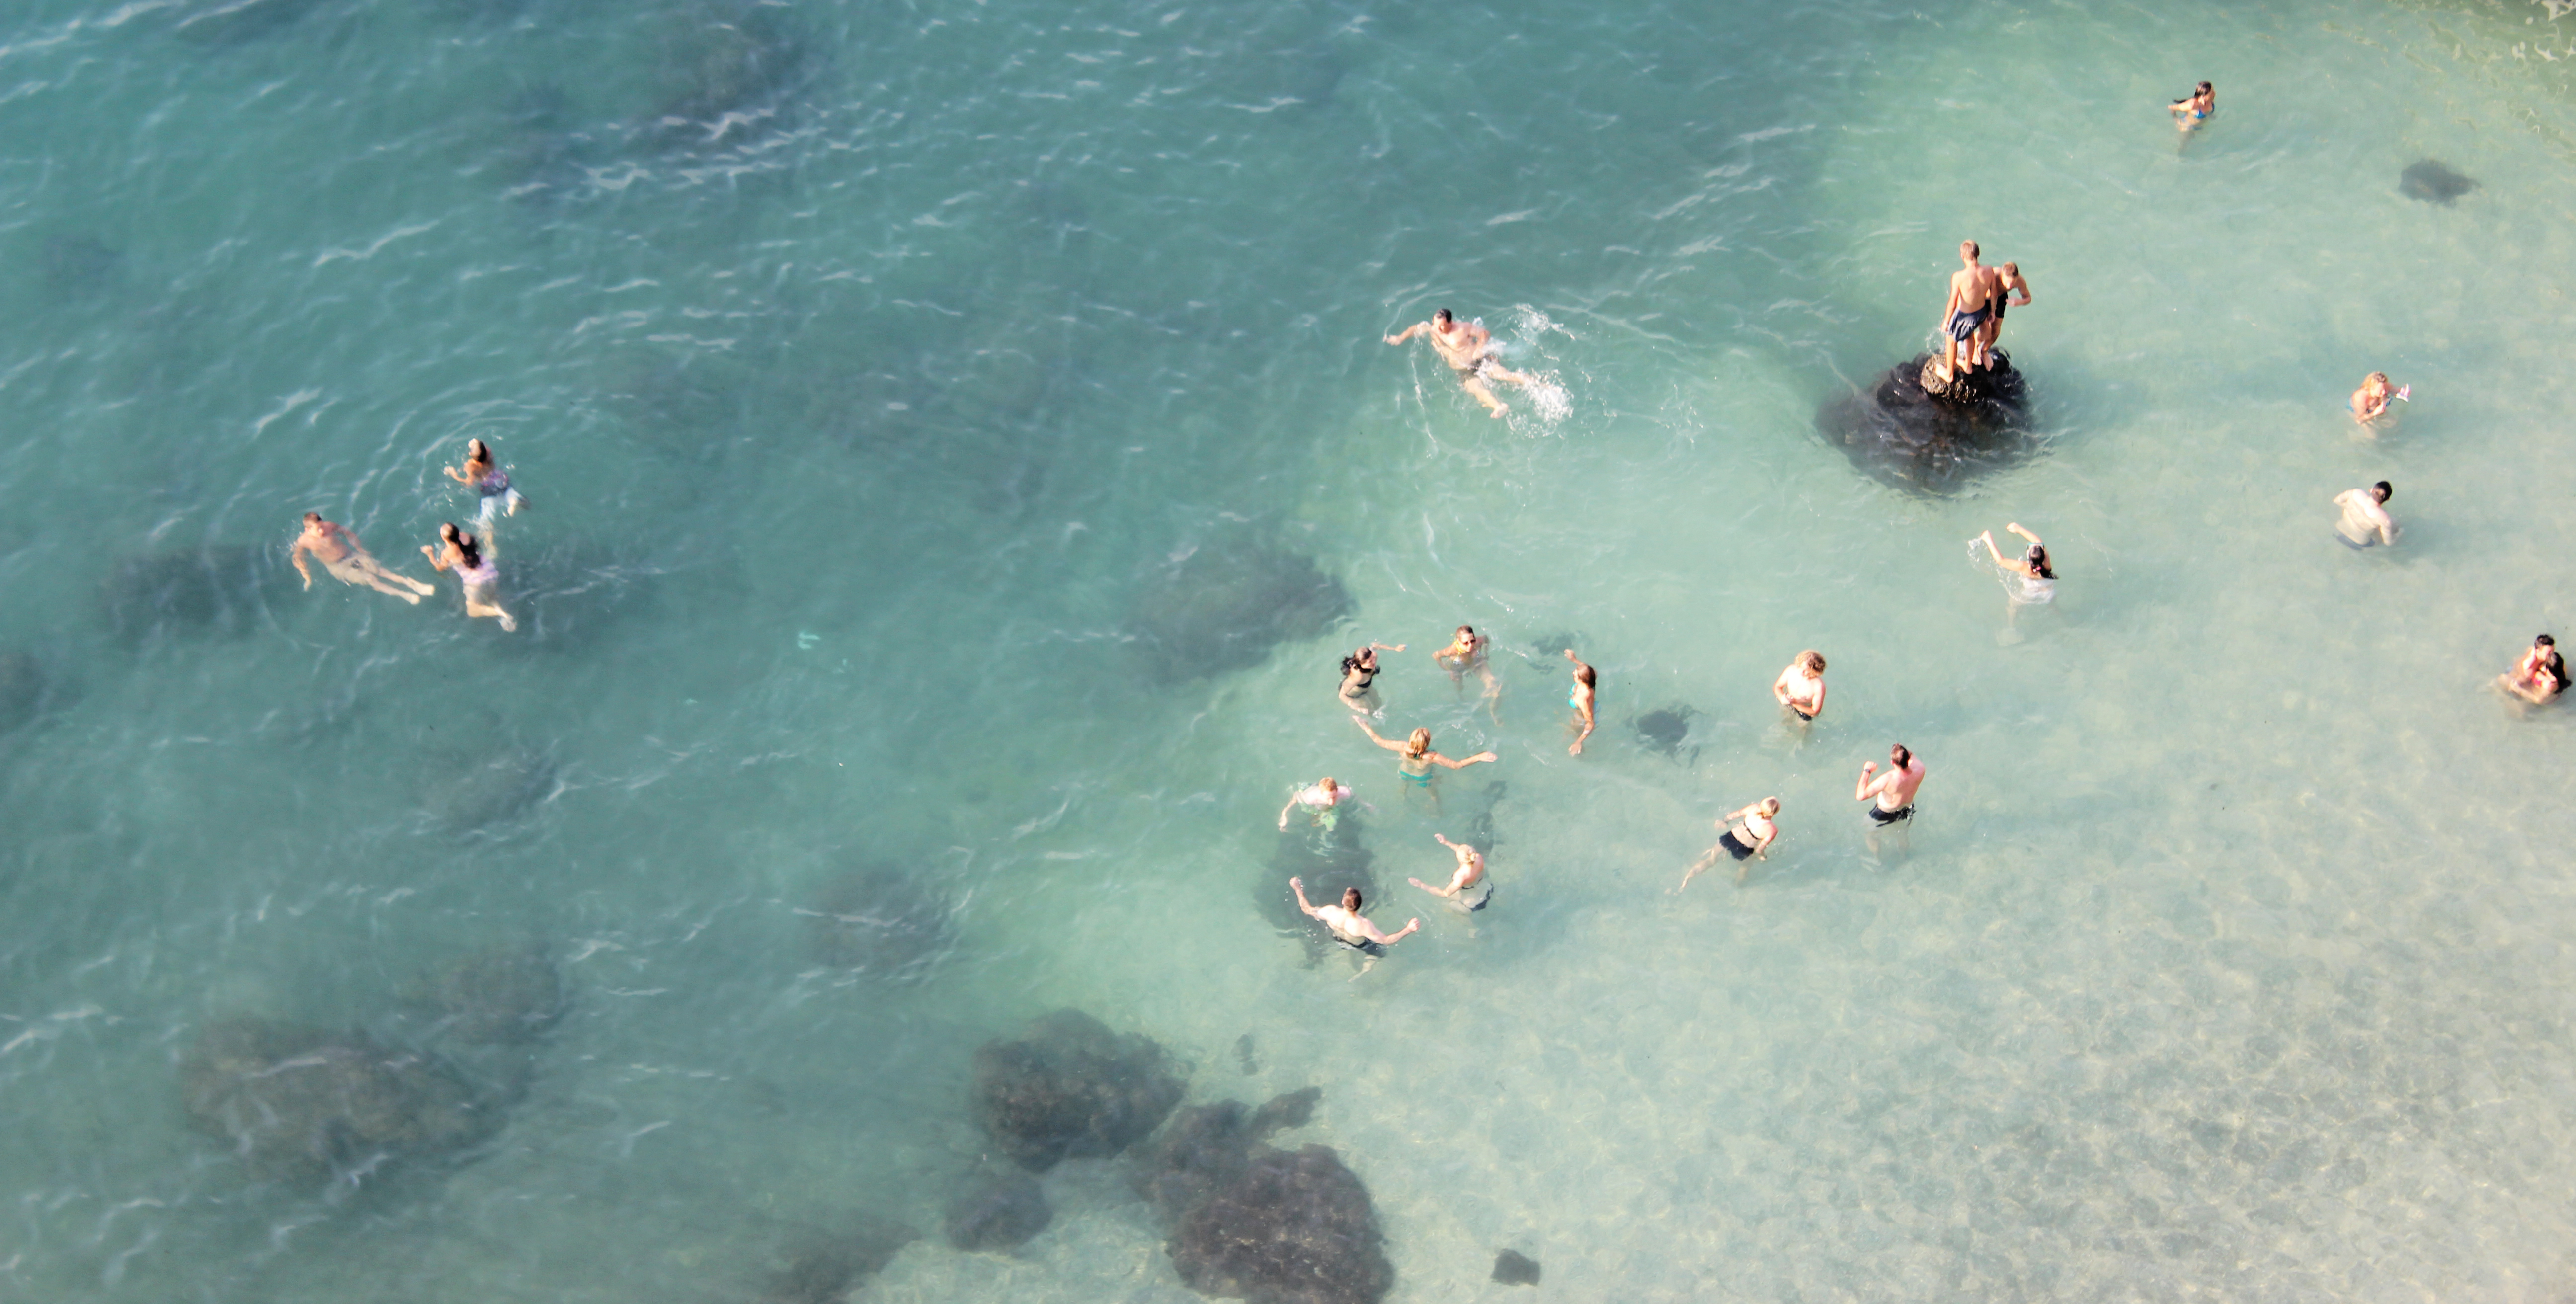
beach, sea, water, ocean, people, underwater, extreme sport, swimming, rocks, sports, marine biology